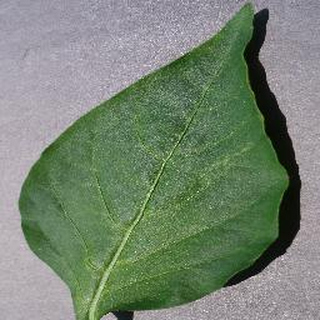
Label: healthy_bell_pepper